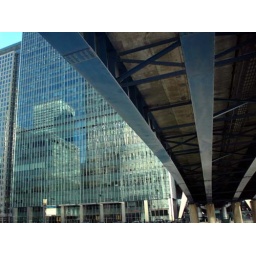
Taken on a photo-walk with kchbrown. Focus on the reflections in the glass wall of the buliding across the water